Nakalele Point

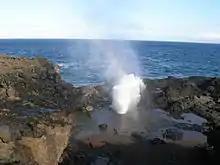
Nakalele blowhole Watch a movie of the blowhole "erupting".

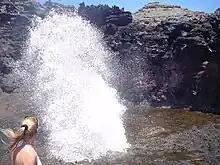
Closeup of Nakalele Blowhole

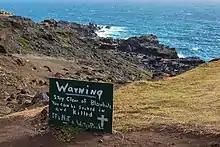
Warning sign at Nakalele Point

Nakalele Point is a land mass on the eastern edge of the northern tip of the island of Maui in the state of Hawaii. In Hawaiian, Nakalele or Nā-kālele means "the leaning". The Point is known for its blowhole and has become notable for its dangerous conditions when waves crash in. The point and blowhole are located just east of Poelua Bay.